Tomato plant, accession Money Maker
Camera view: bottom (45 deg); turntable rotation: 270 degrees
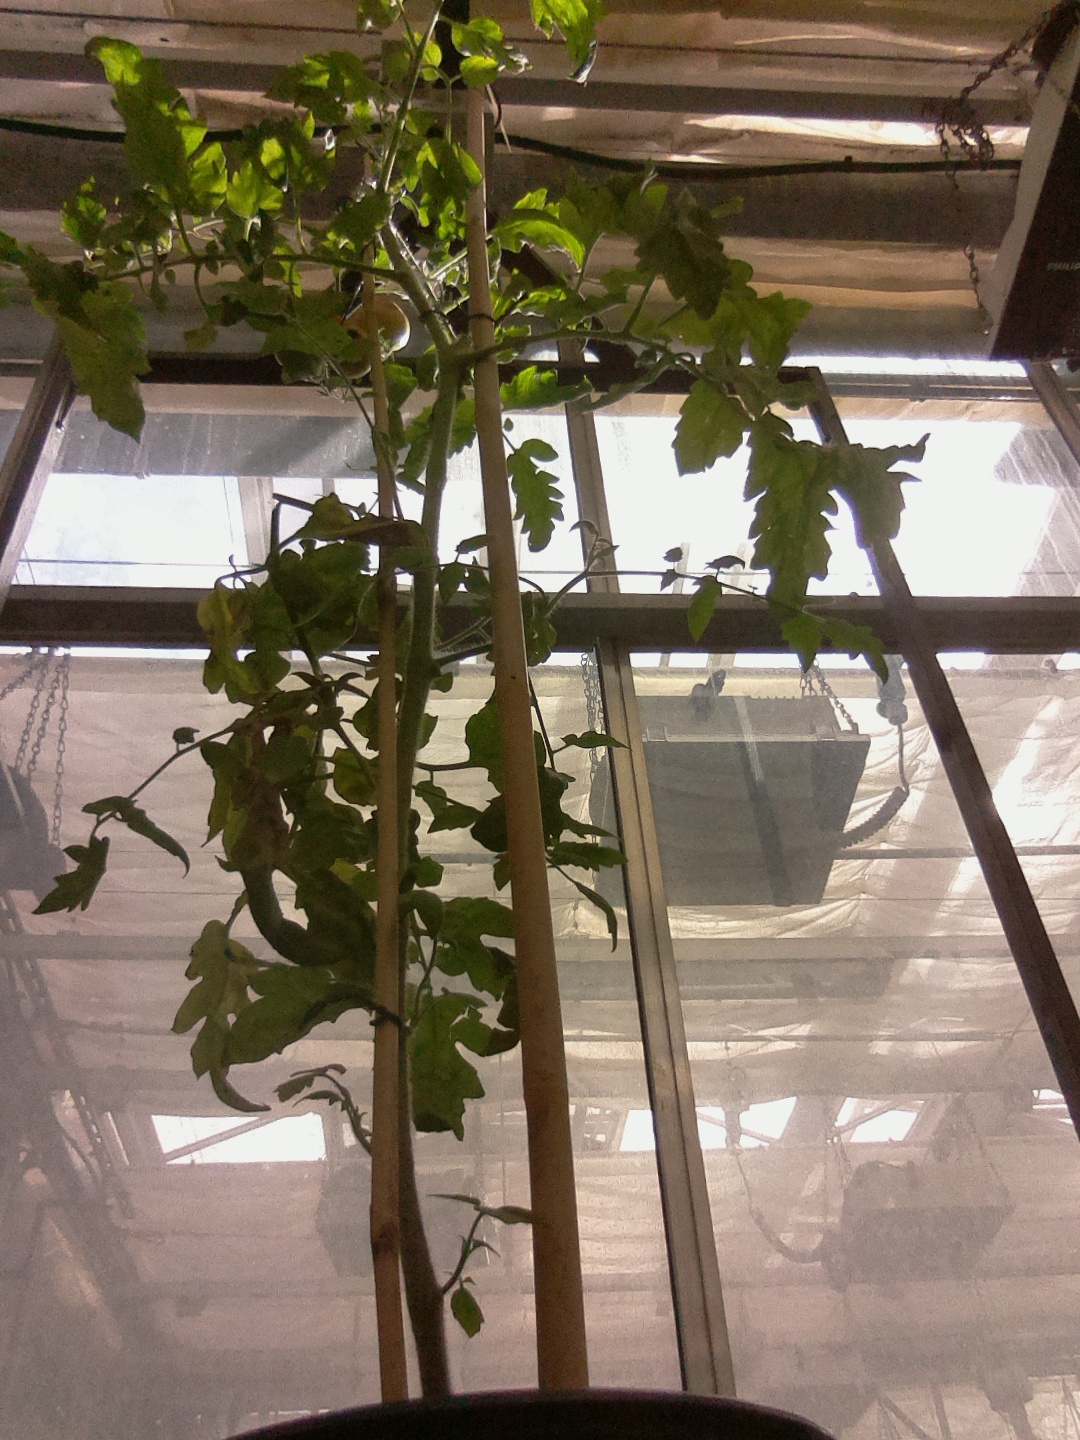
BBCH growth stage 78: 80% -90% of final fruit size